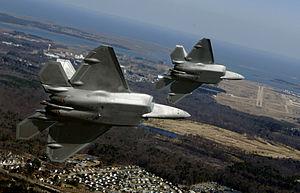
Langley Air Force Base est une base de l'United States Air Force située près de la ville de Hampton en Virginie.